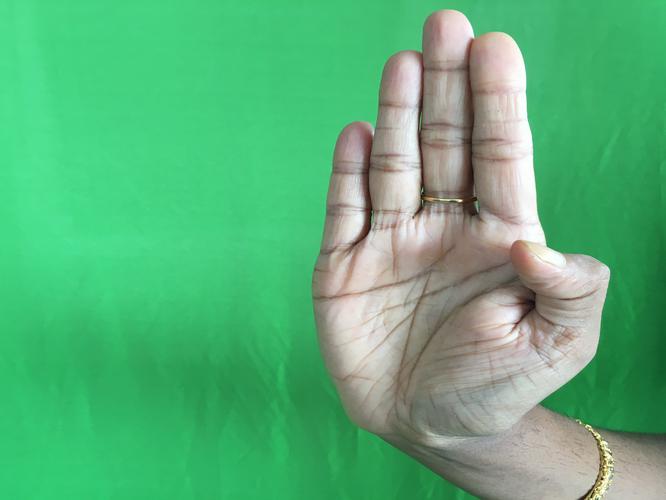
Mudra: Pathaka
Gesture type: single_hand